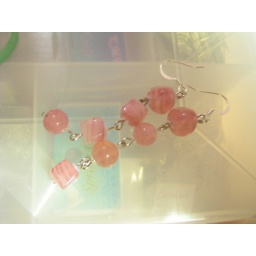
Hook earrings with connected dangles of pink Indian kiln glass beads with white swirls in triangular, round and cubical shapes.